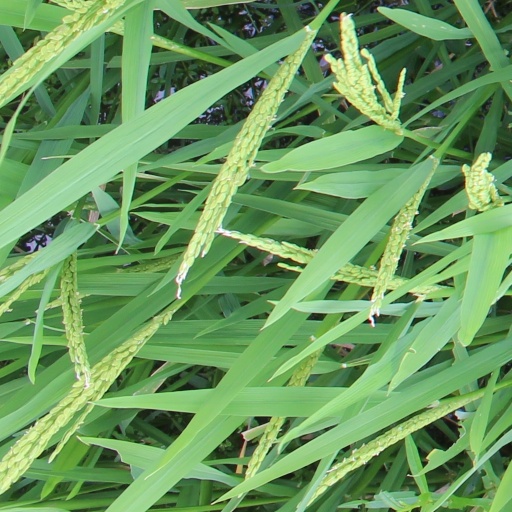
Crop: rice